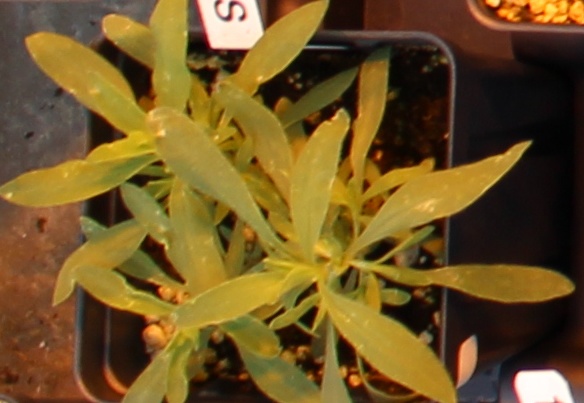
Label: Kochia